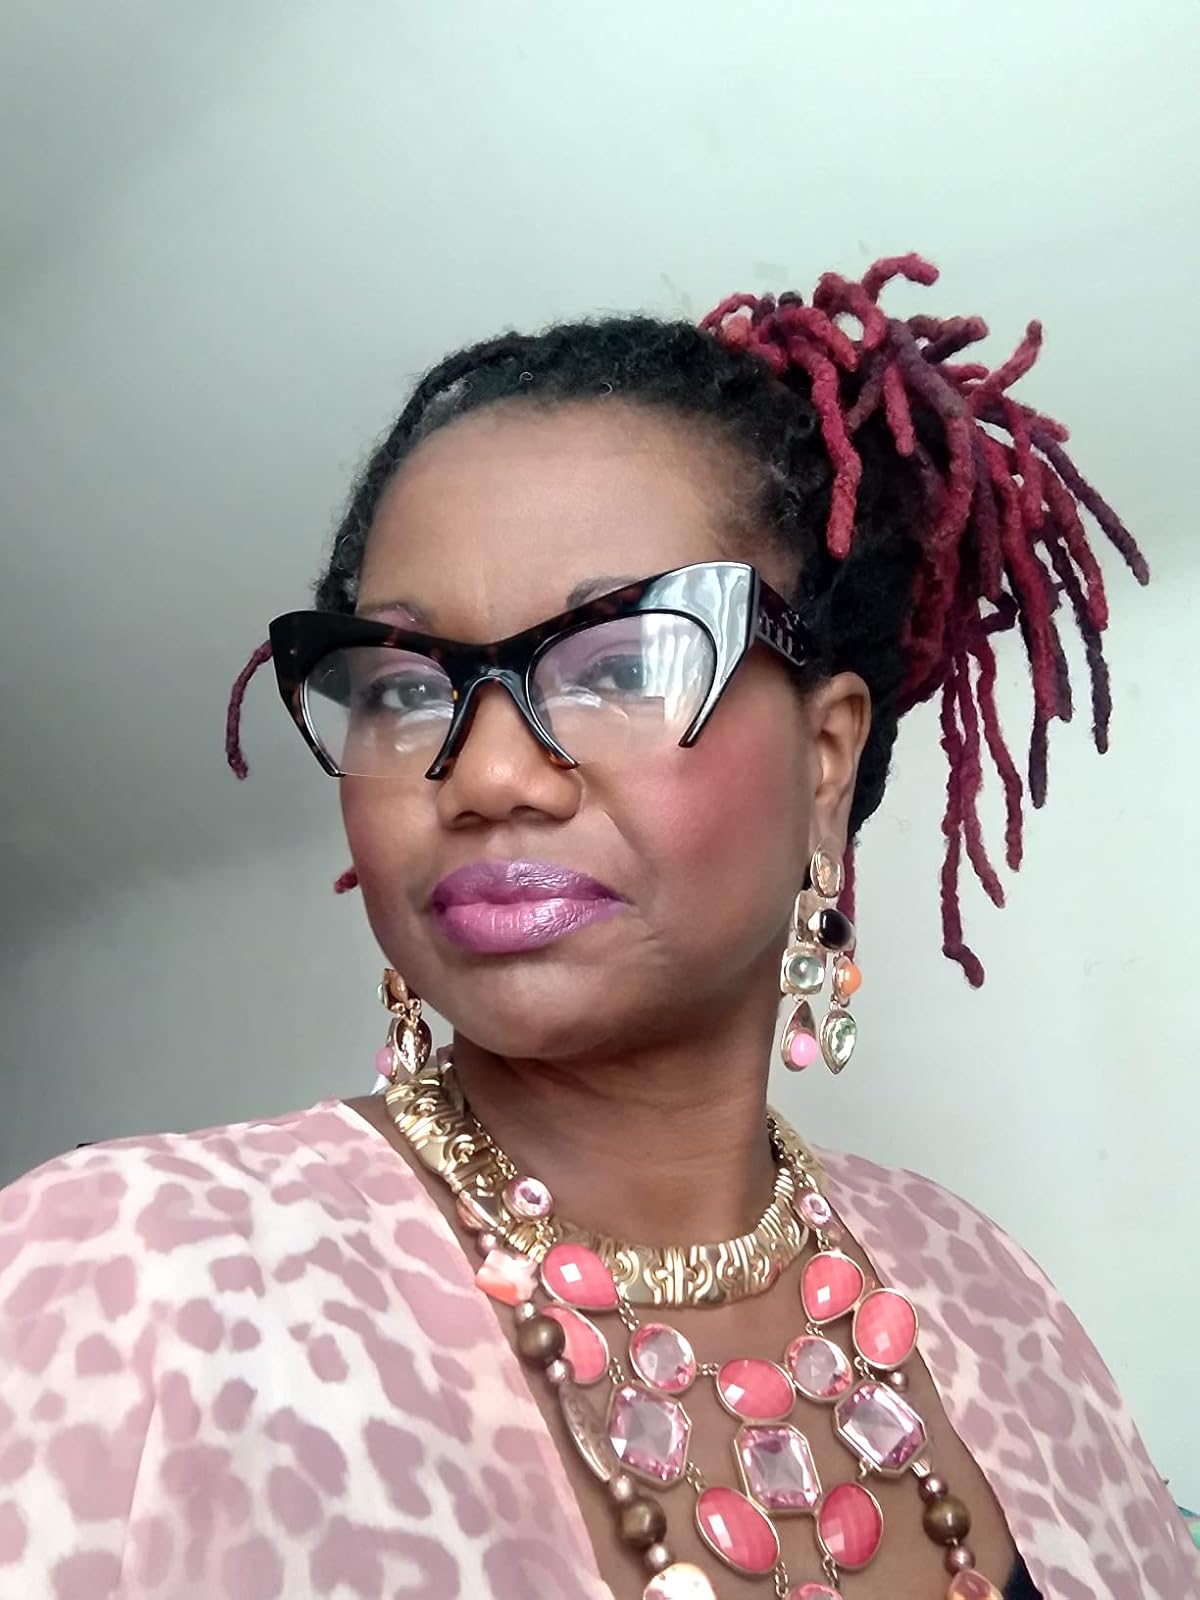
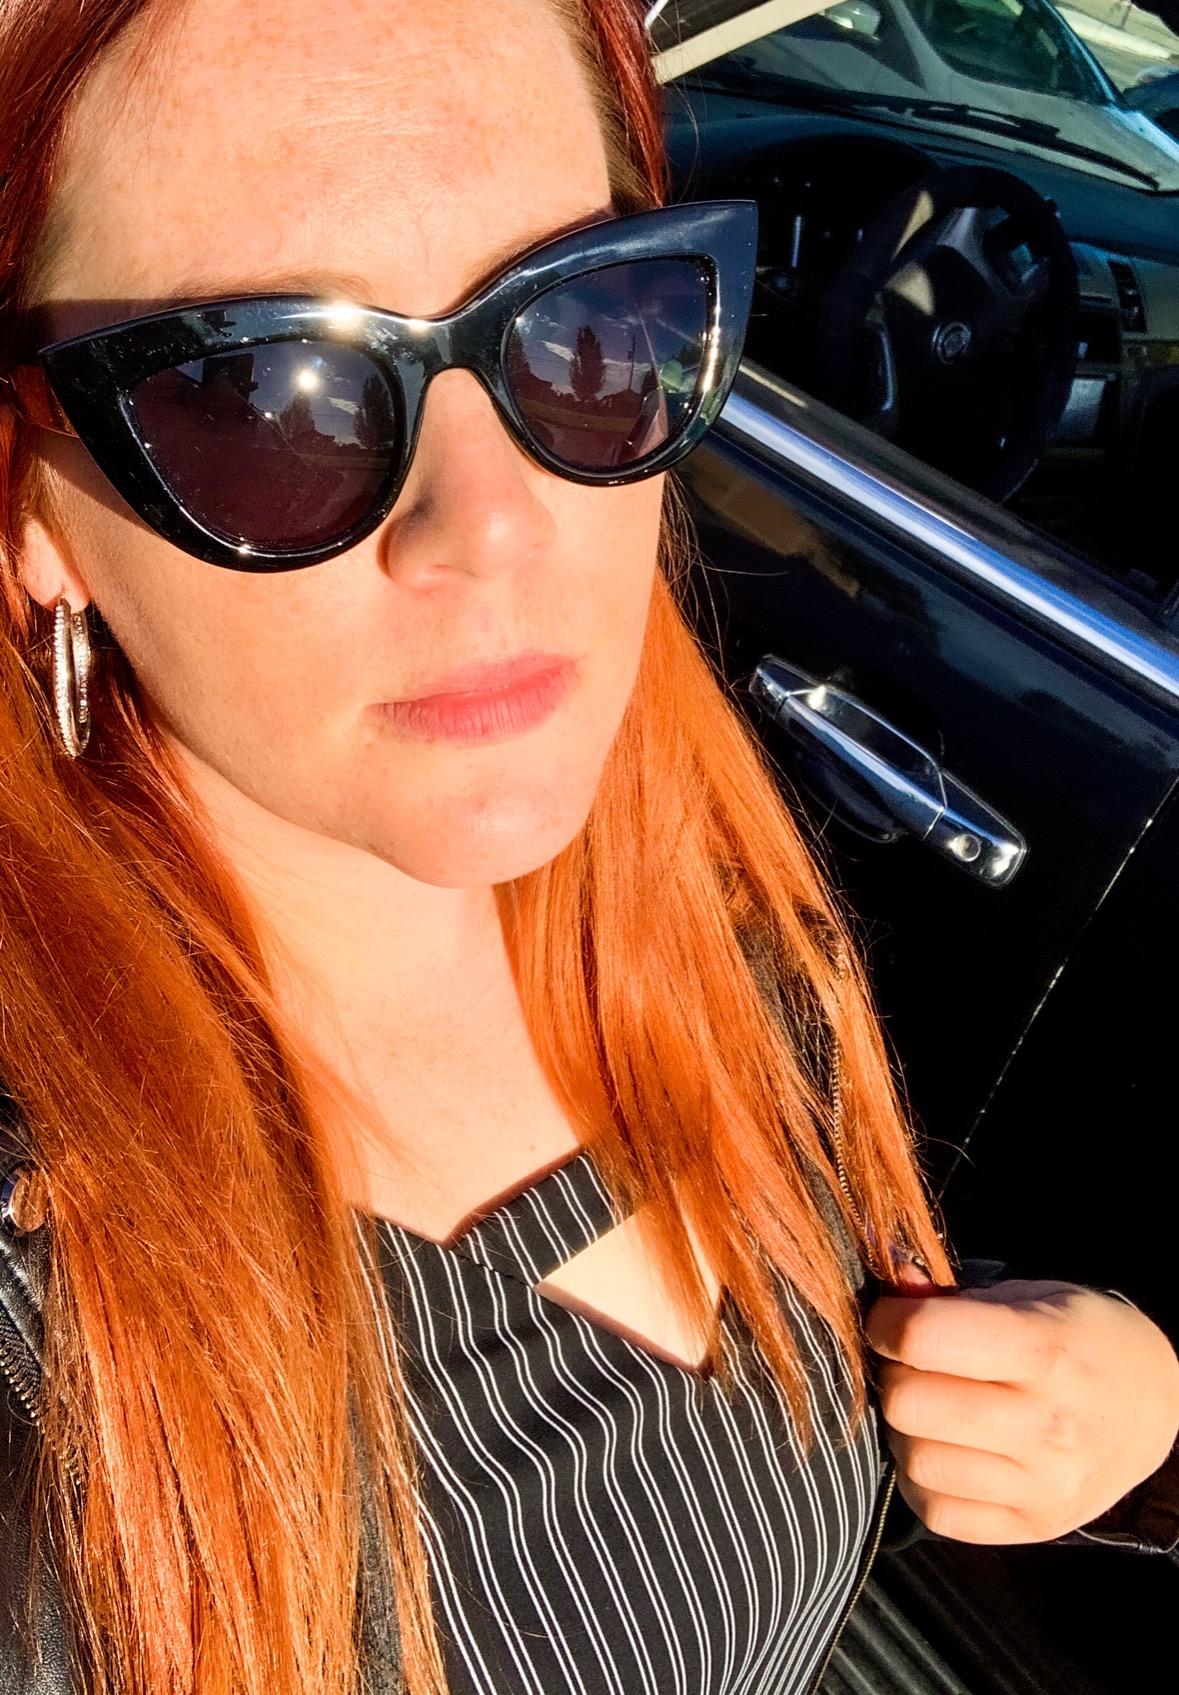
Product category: accessories_sunglasses
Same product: no